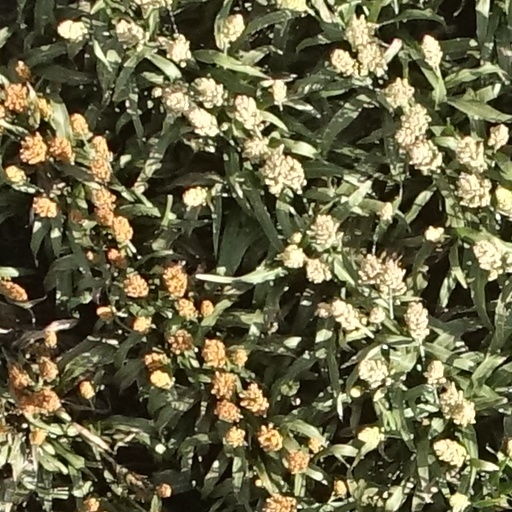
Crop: sorghum